Banton, Romblon

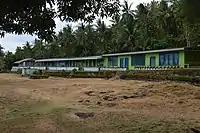
Banice Elementary School

Electricity in the island is supplied by a 0.326 MW diesel power plant of the Romblon Electric Cooperative (ROMELCO). Electricity service used to be available only in early morning, from 4:00 to 6:00 a.m. and at night, from 5:00 to 11:00 p.m., due to limited fuel supplies. On 16 March 2018, ROMELCO began supplying the island with 24-hour electricity. On 1 September 2024, ROMELCO was granted, by virtue of Republic Act No. 12020, which was sponsored by Sen. Risa Hontiveros, a 25-year expansion of its franchise to construct, install, establish, operate, own, manage, and maintain power supply and distribution systems in Banton, as well as in the neighboring island municipalities of Corcuera and Concepcion.